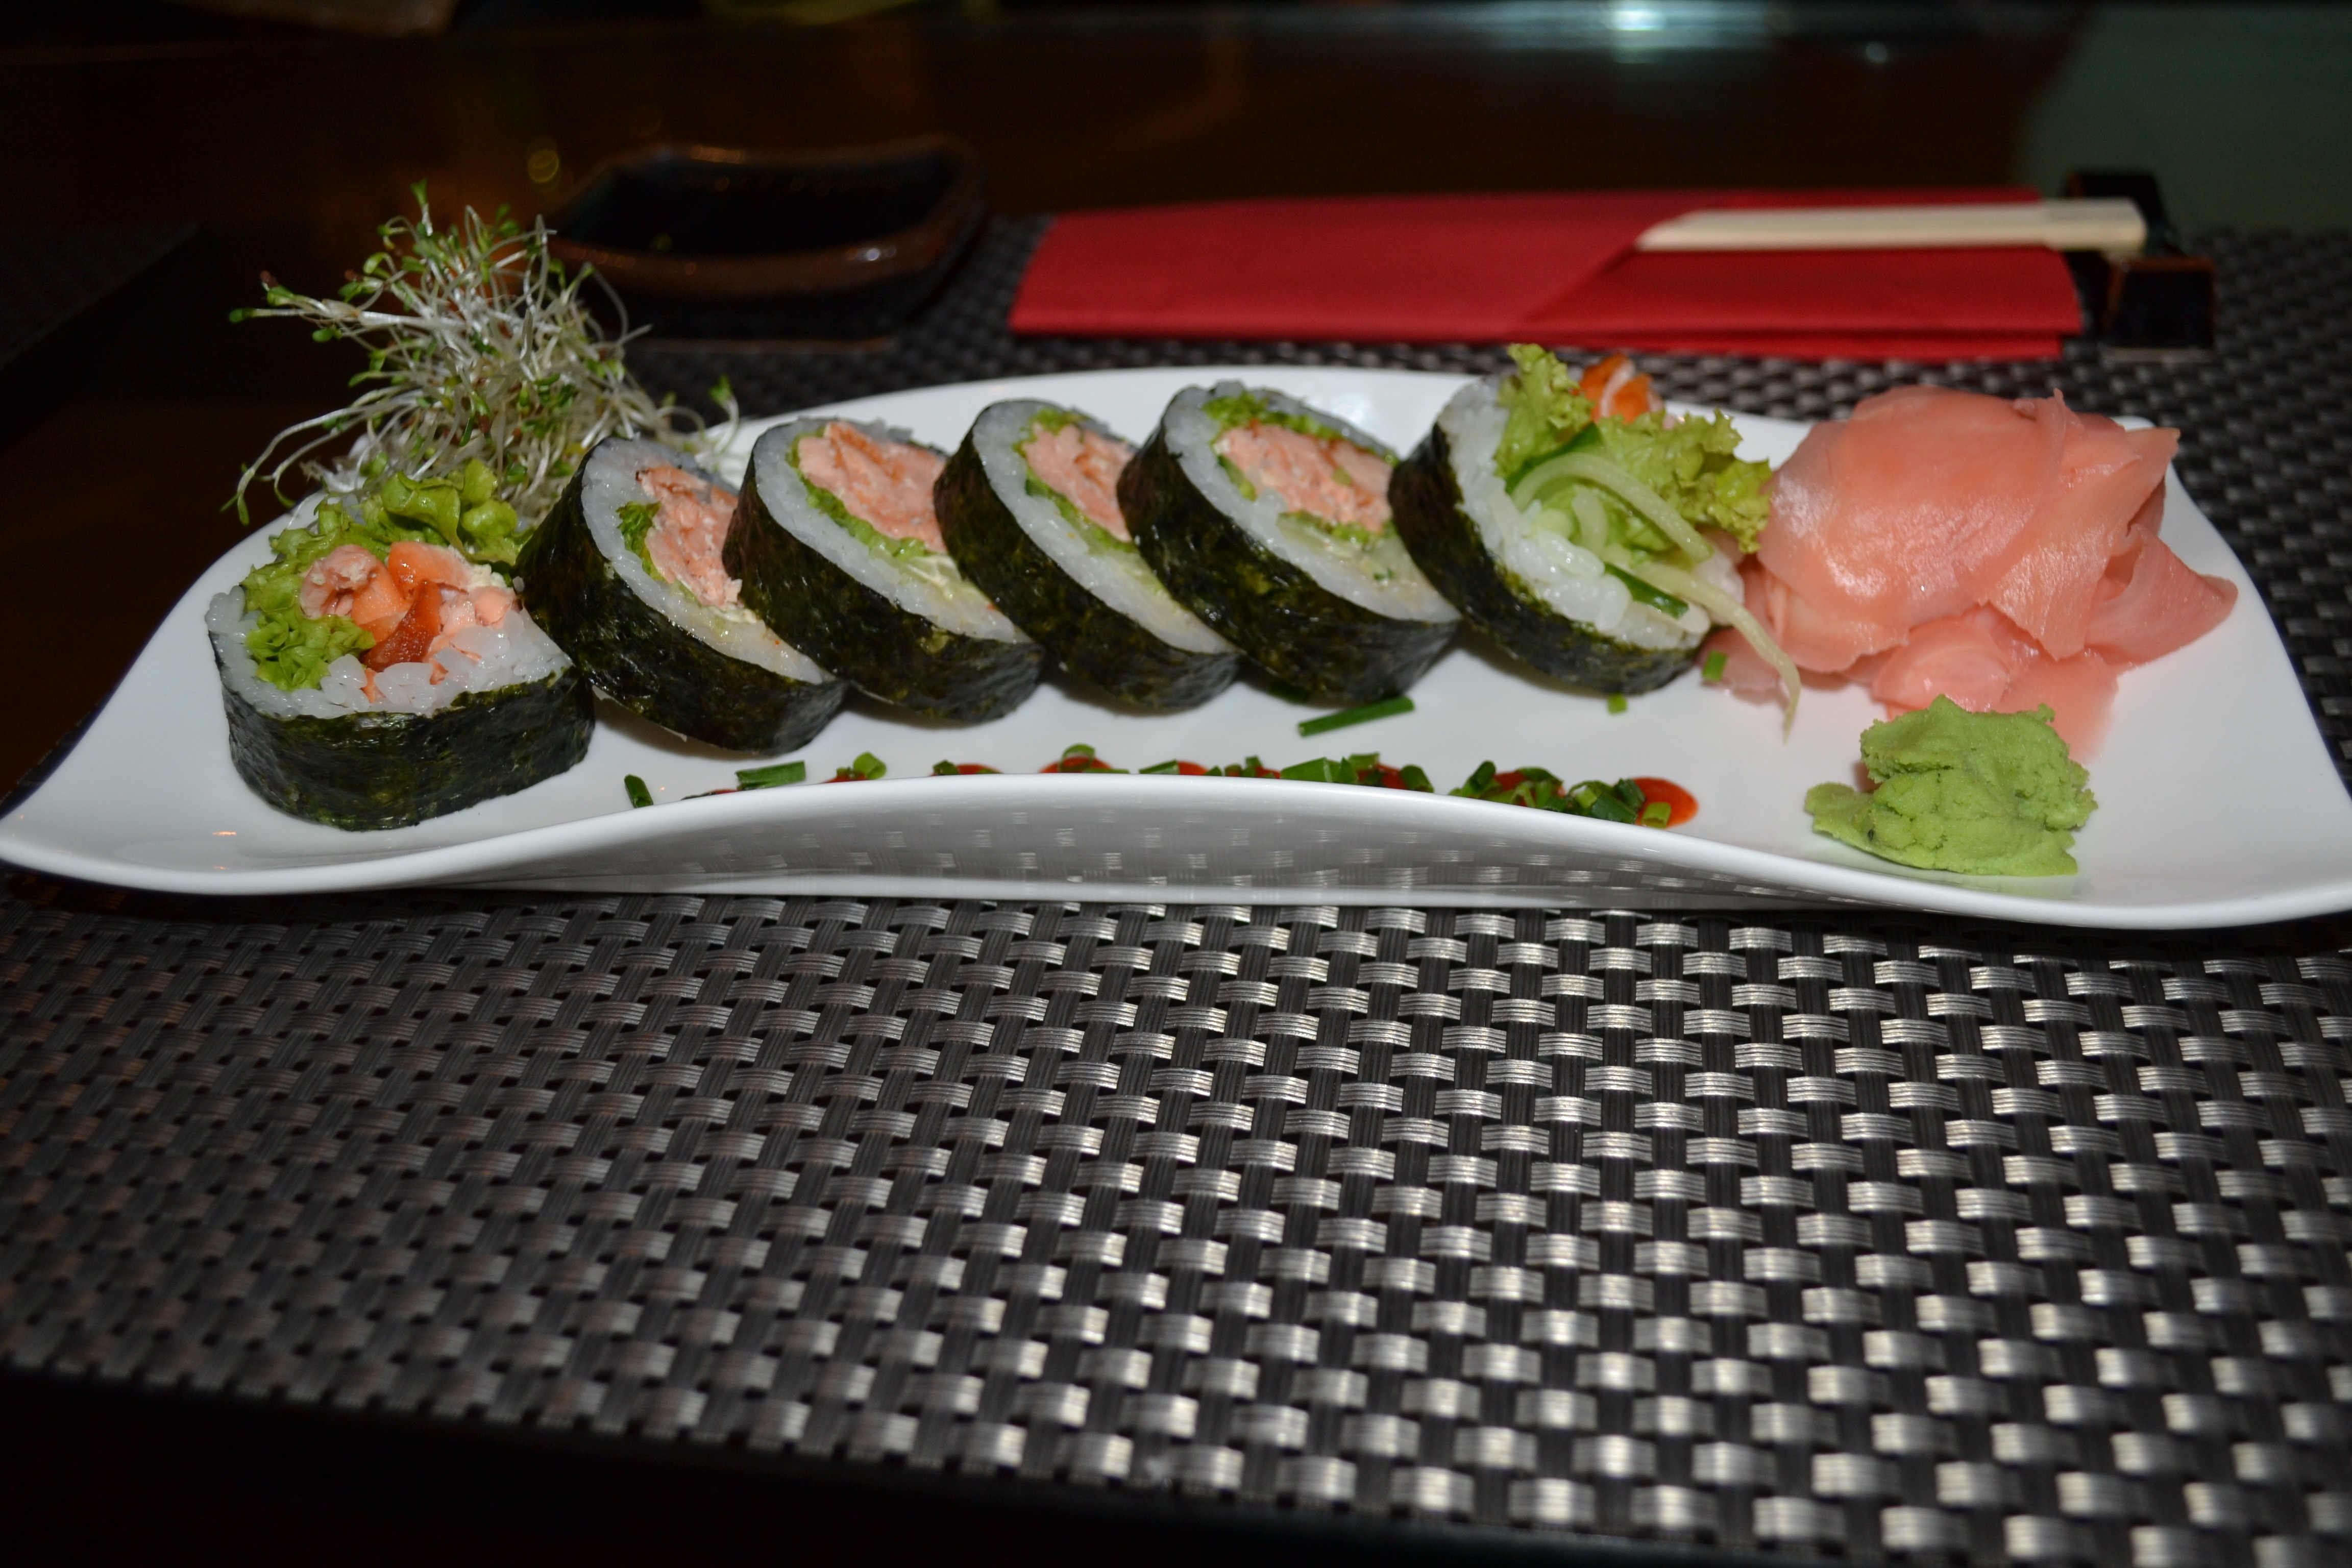
dish, meal, food, fish, japan, cuisine, buffet, asian food, sushi, chopsticks